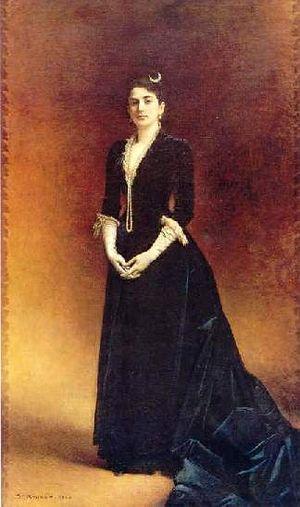
Marie Kann
Un crime d’amour est un roman de Paul Bourget écrit d’octobre 1885 à janvier 1886 et qui est un succès, dès sa sortie. Véritable étude de l'adultère, cette œuvre est « un diagnostic minutieux d’une maladie de l'âme » puisque l’écrivain étudie un mal intime et son contexte social en traitant le thème de la dépravation d'une honnête femme par son amant qui, lui, est un sceptique de l’amour.
Paul Bourget, né le 2 septembre 1852 à Amiens et mort le 25 décembre 1935 à Paris, est un écrivain et essayiste français, membre de l'Académie française.